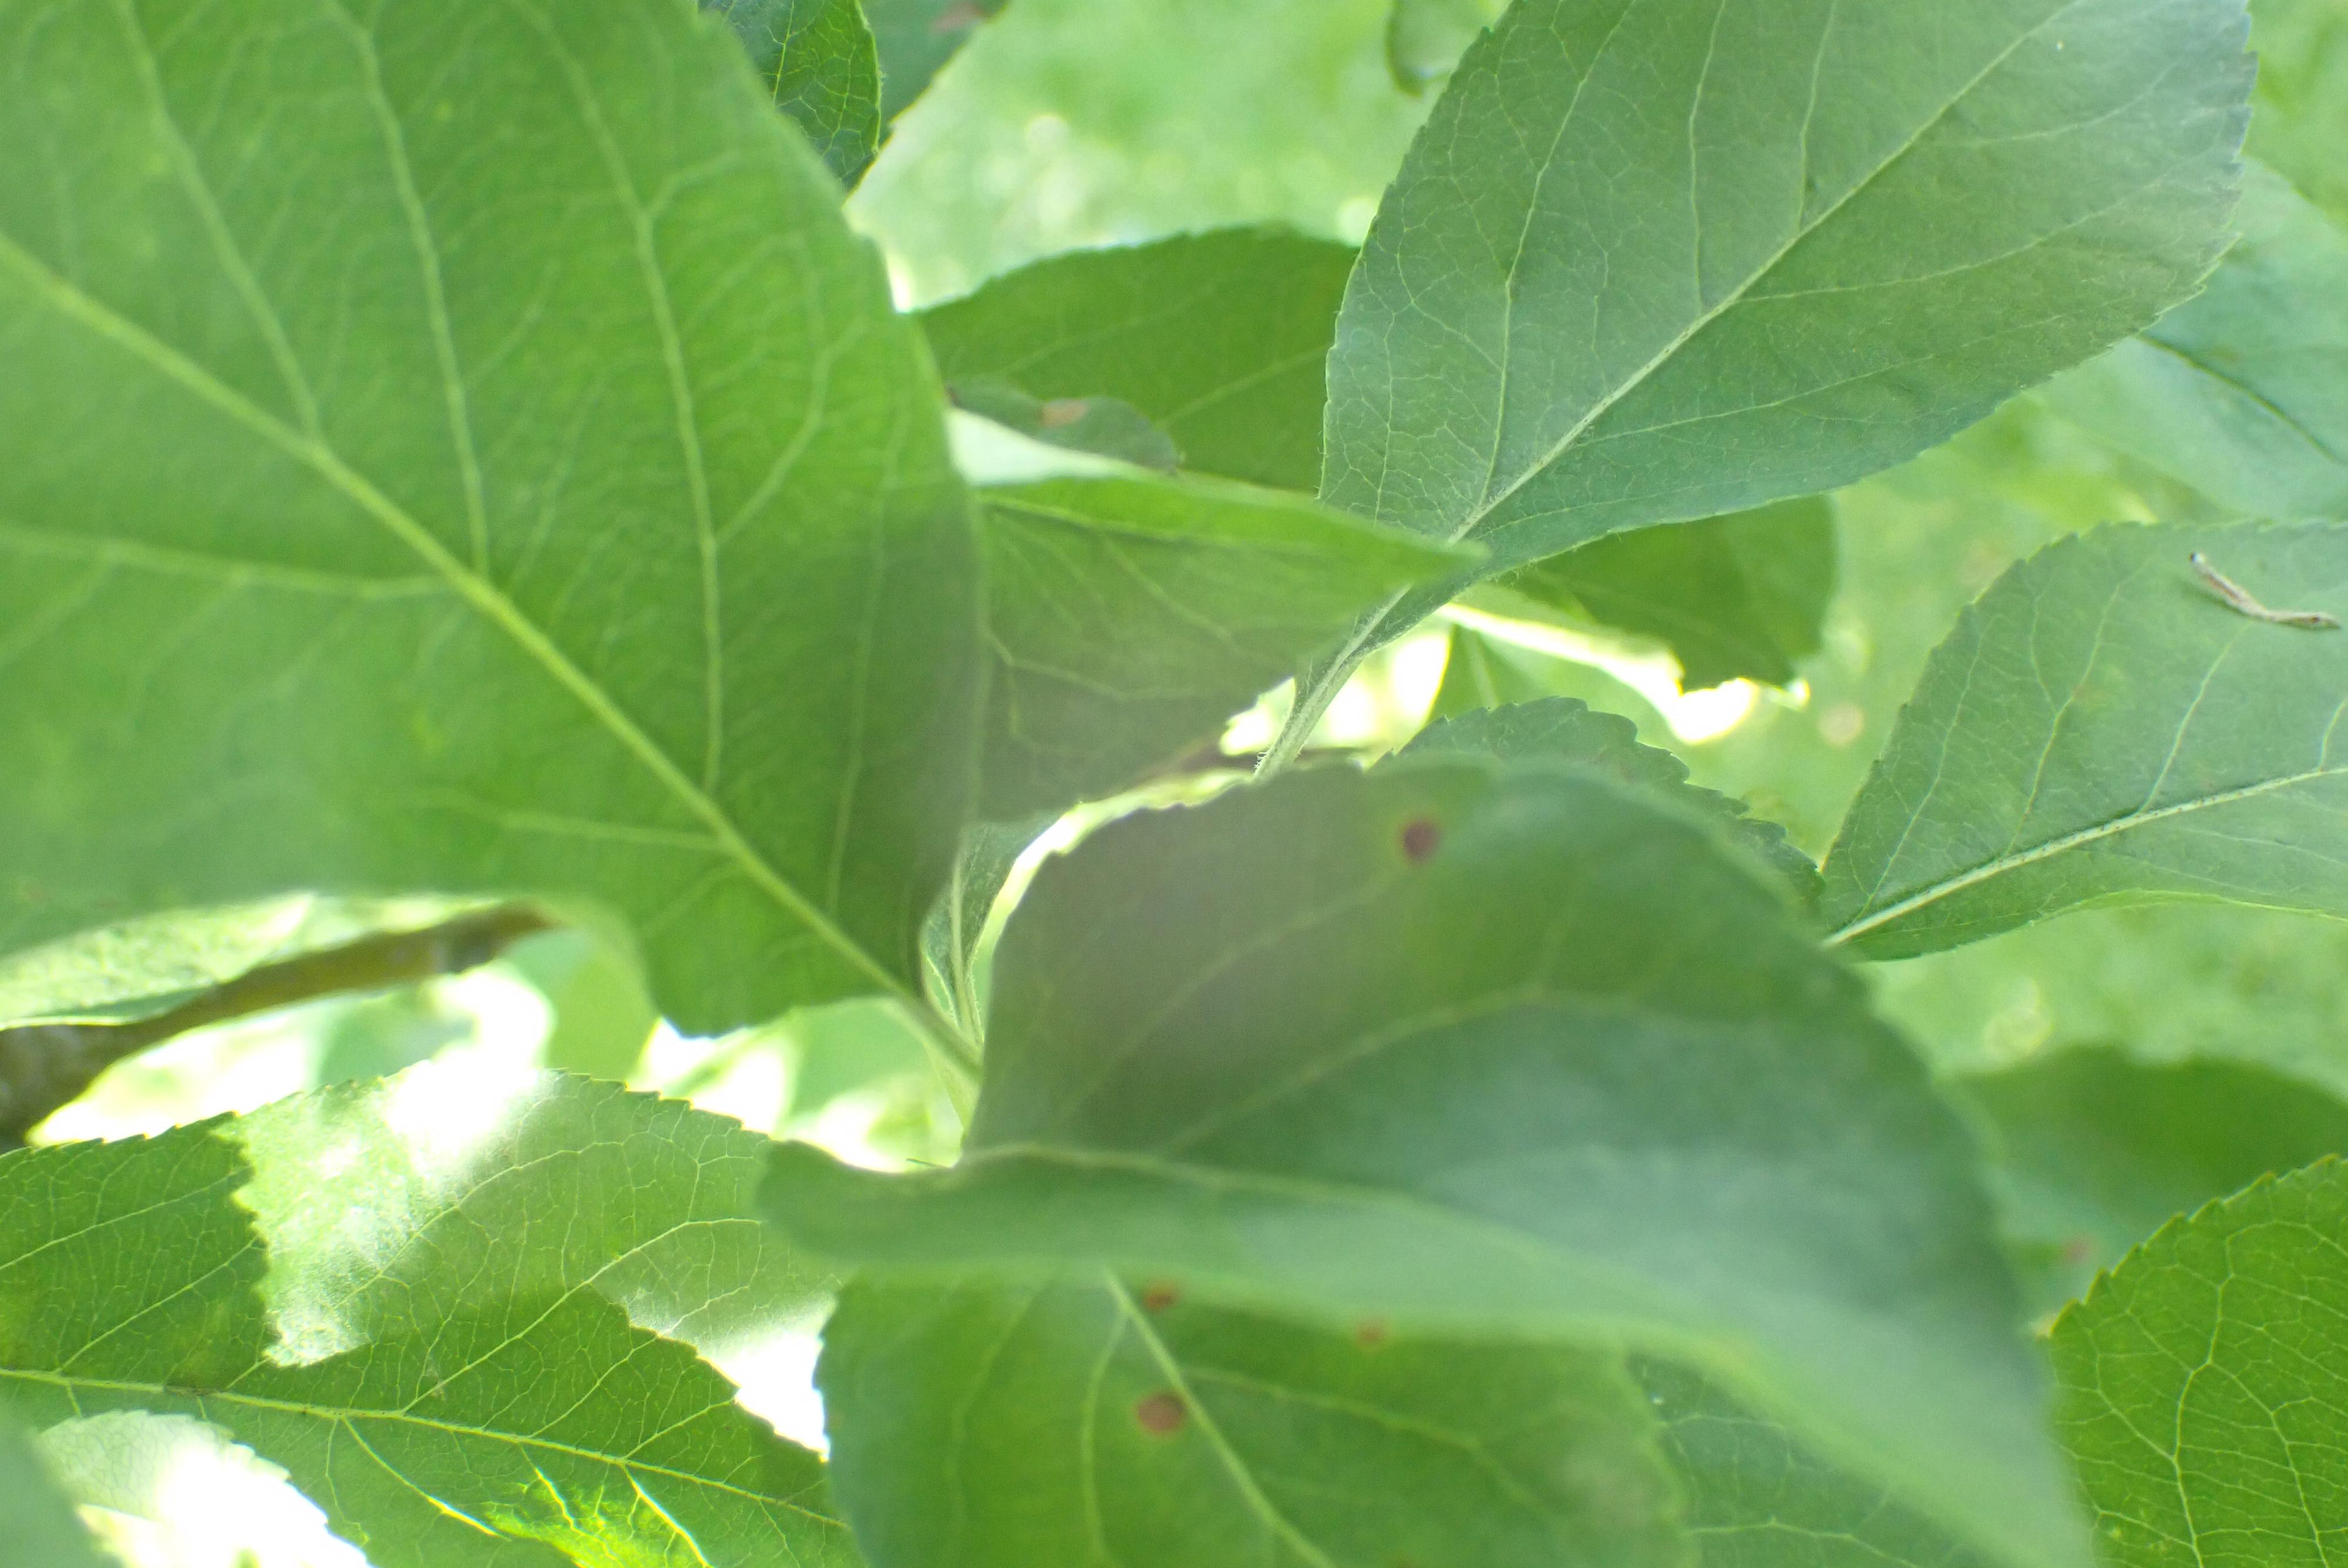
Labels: frog_eye_leaf_spot